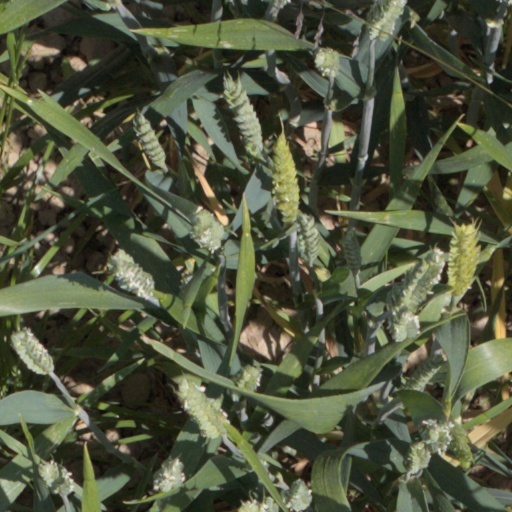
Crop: wheat